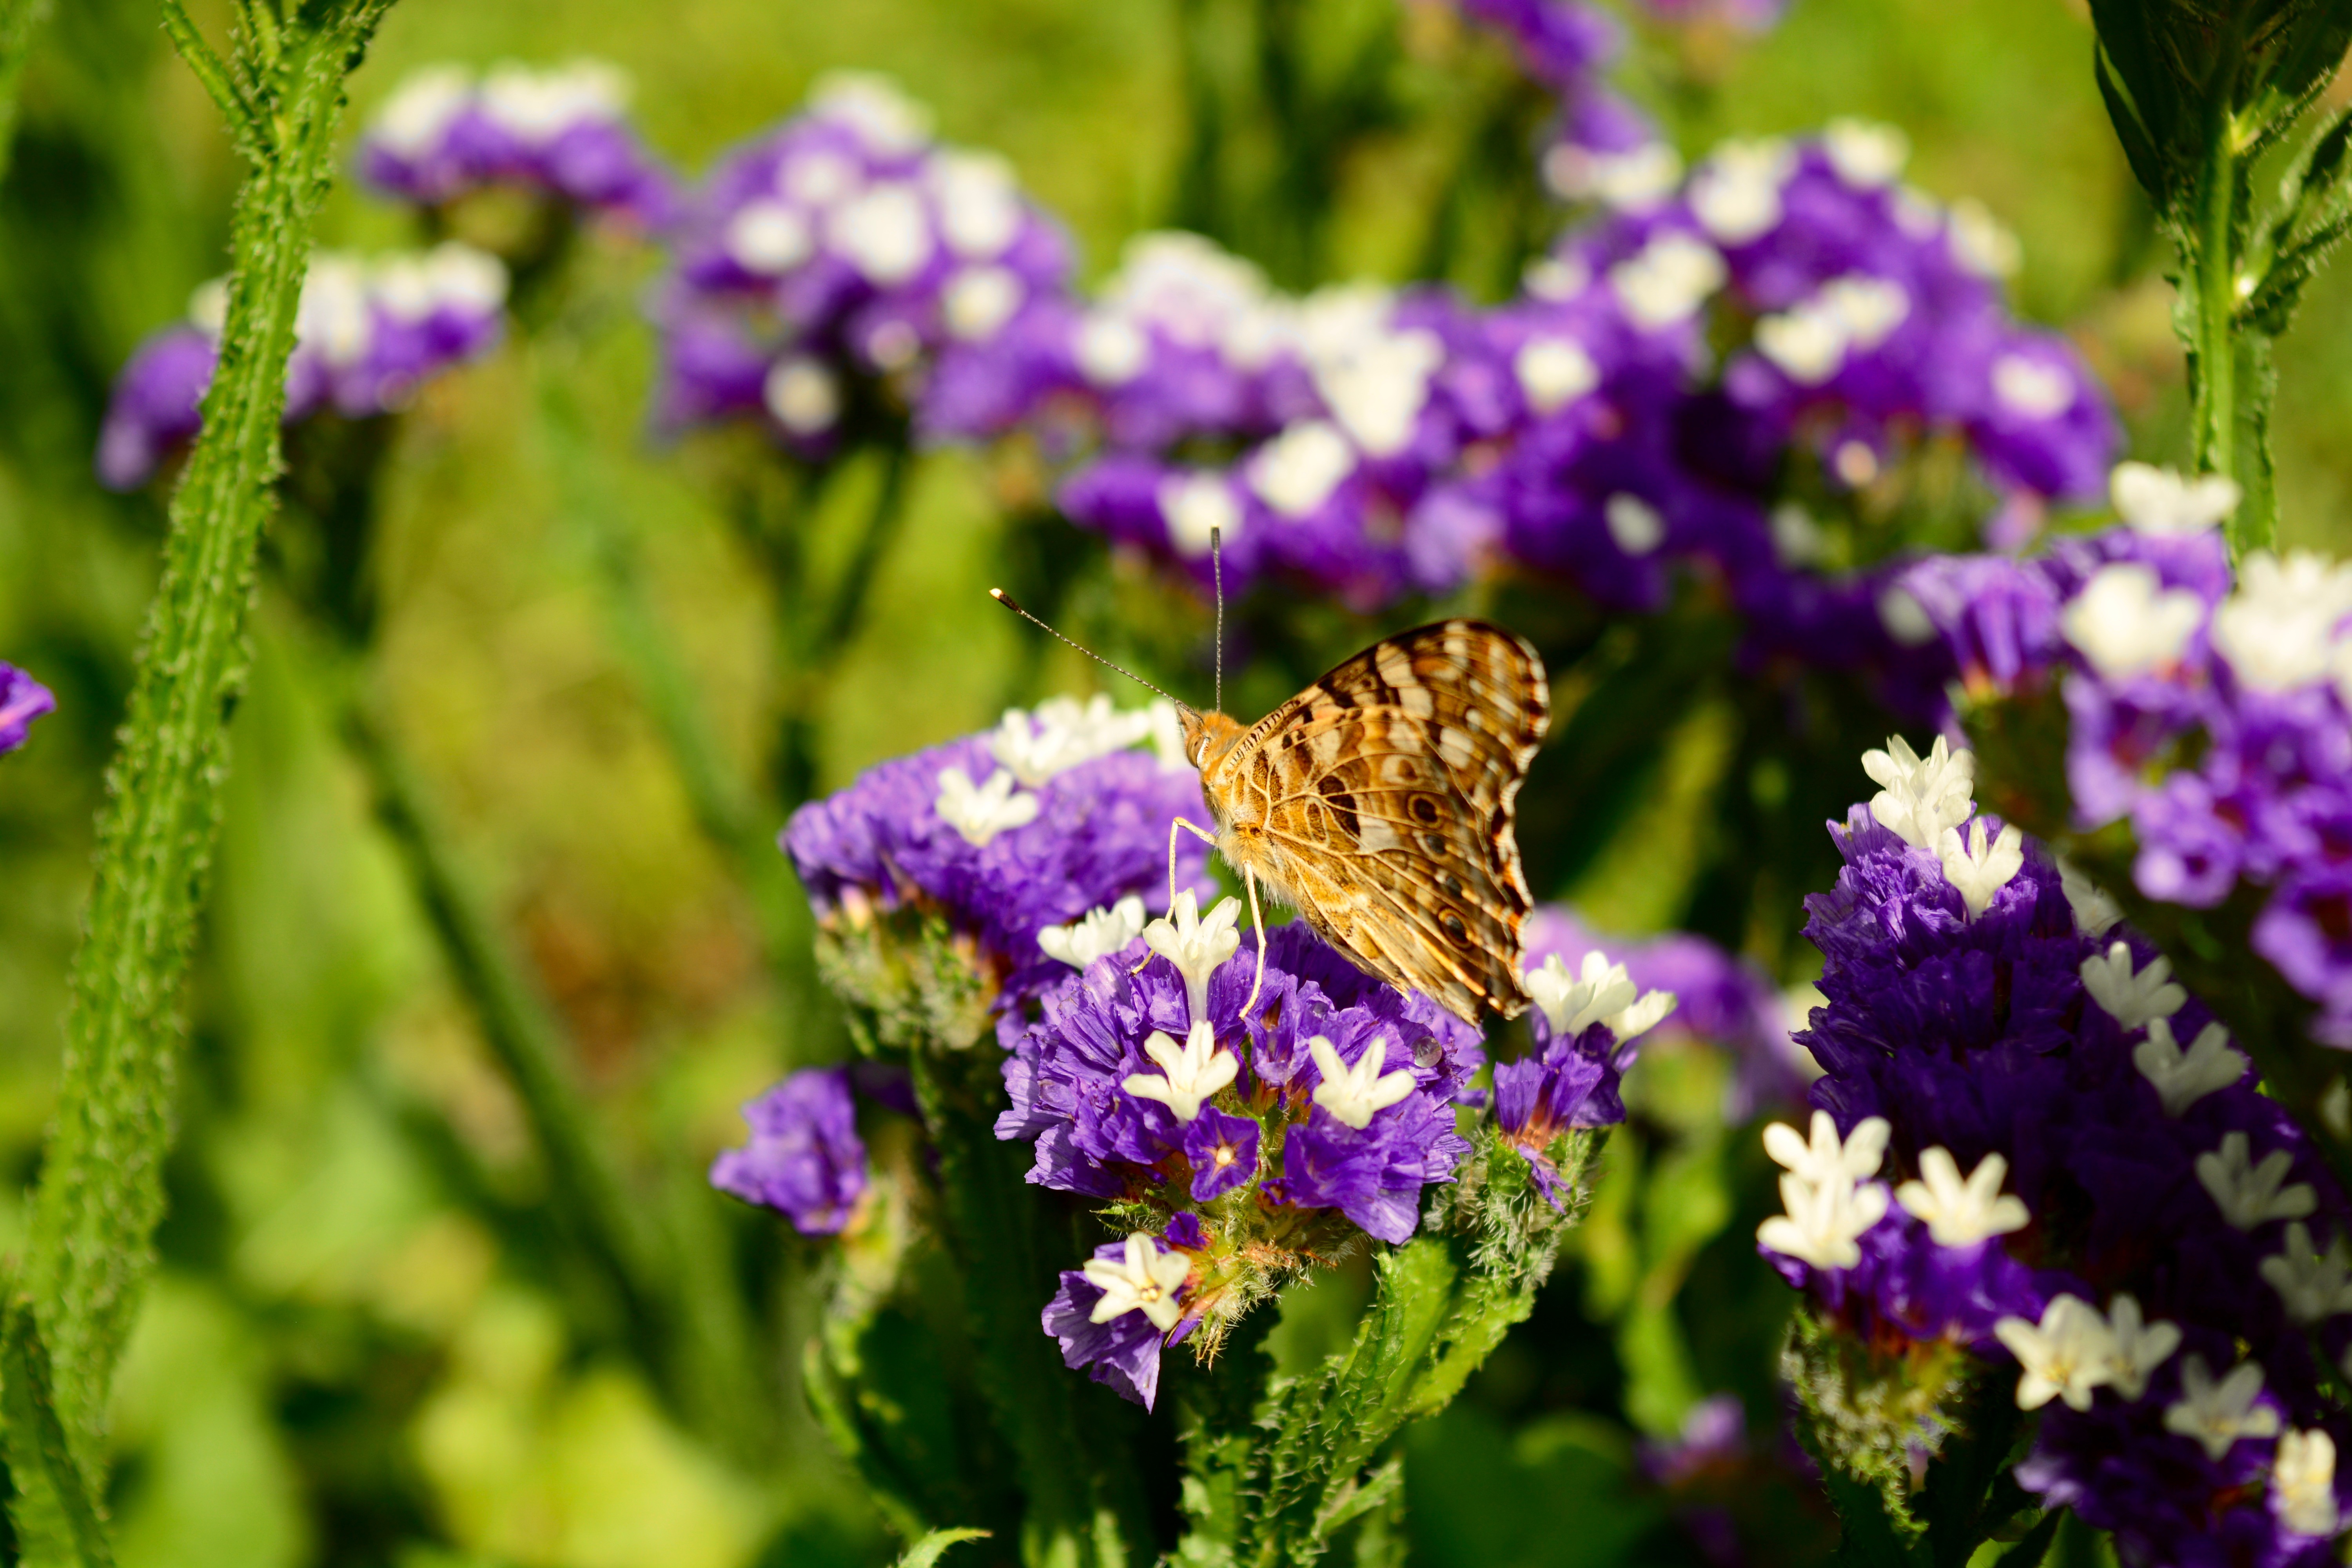
nature, blossom, plant, meadow, flower, animal, summer, herb, insect, macro, natural, botany, butterfly, flora, fauna, invertebrate, wildflower, nectar, macro photography, flowering plant, butterfly wings, pollinator, annual plant, land plant, moths and butterflies